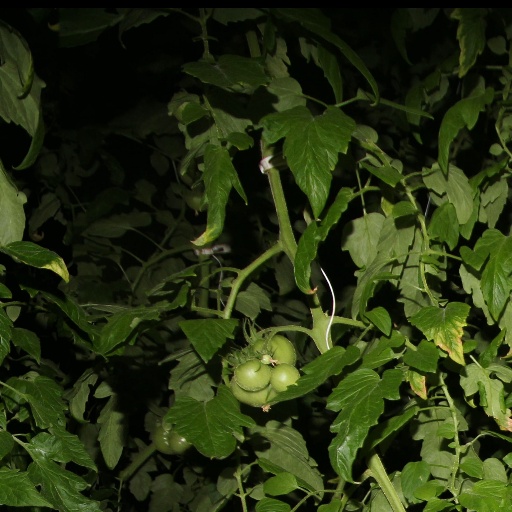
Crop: tomato